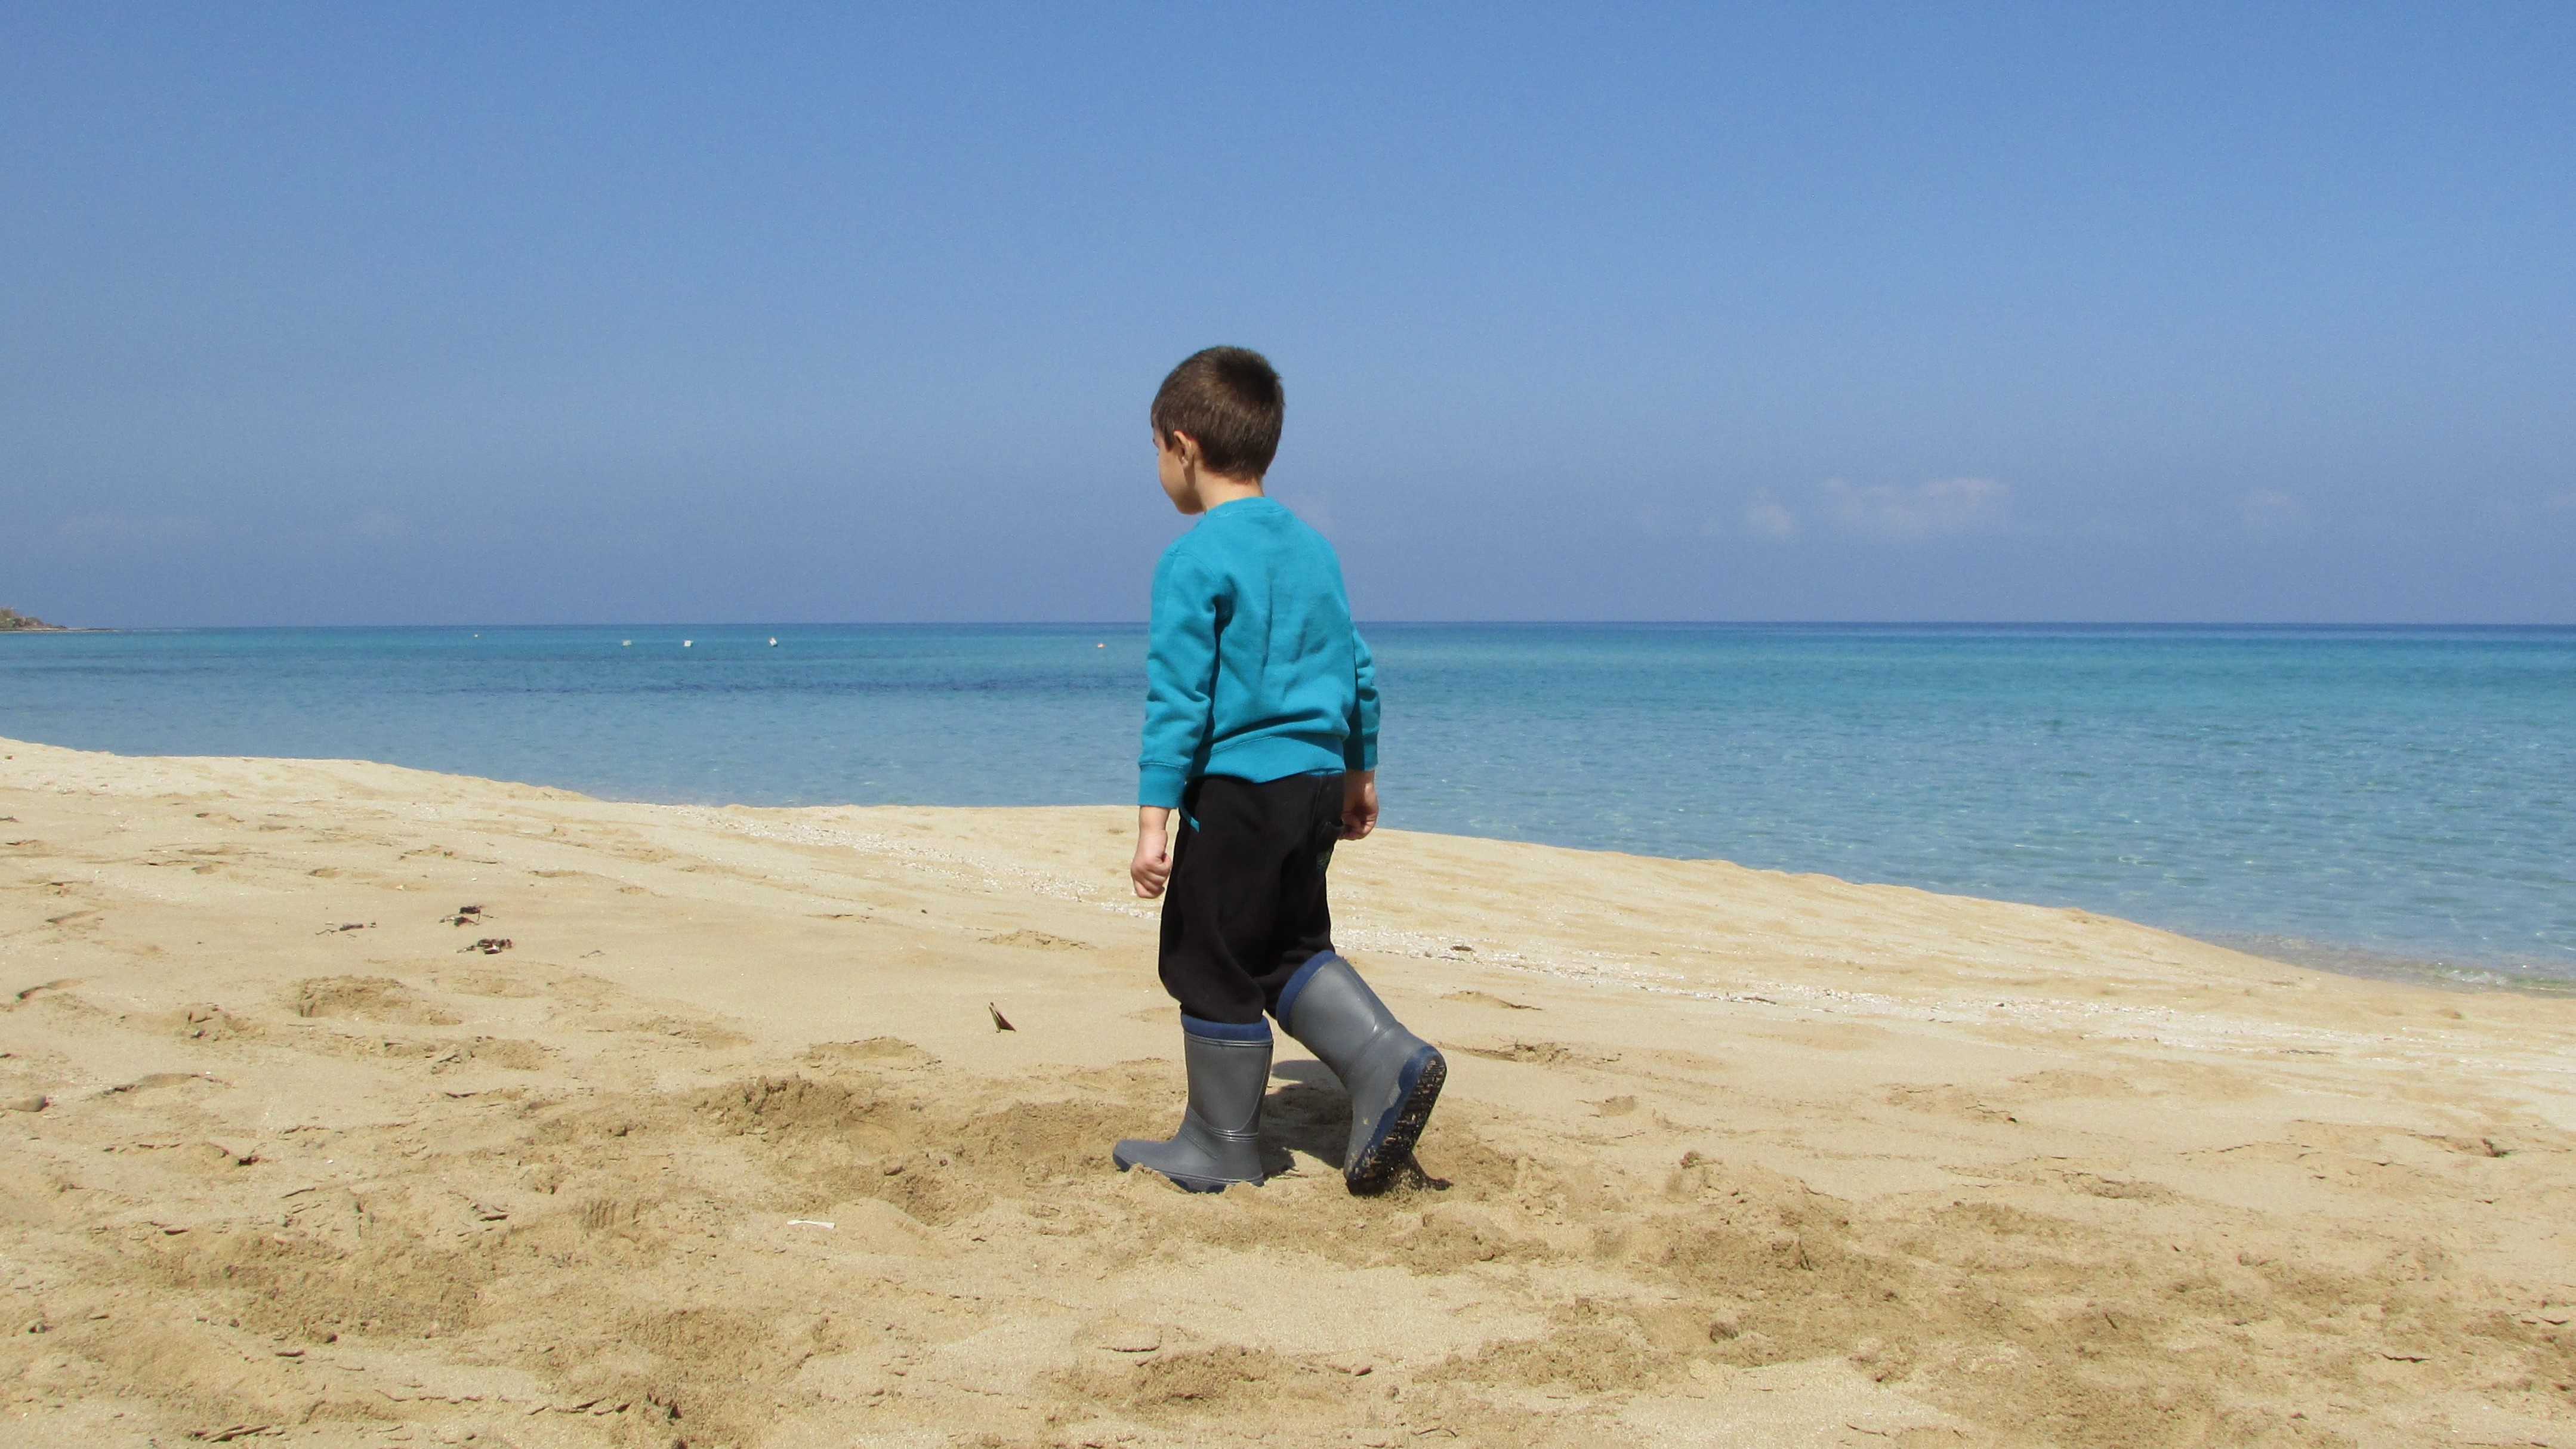
beach, sea, coast, sand, ocean, horizon, walking, shore, wave, boy, kid, vacation, bay, child, material, body of water, cape